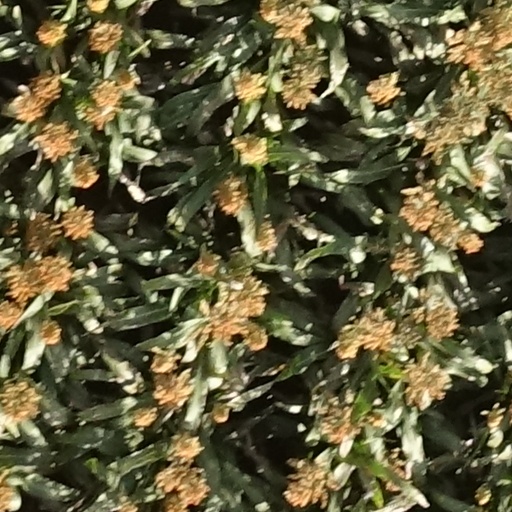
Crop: sorghum